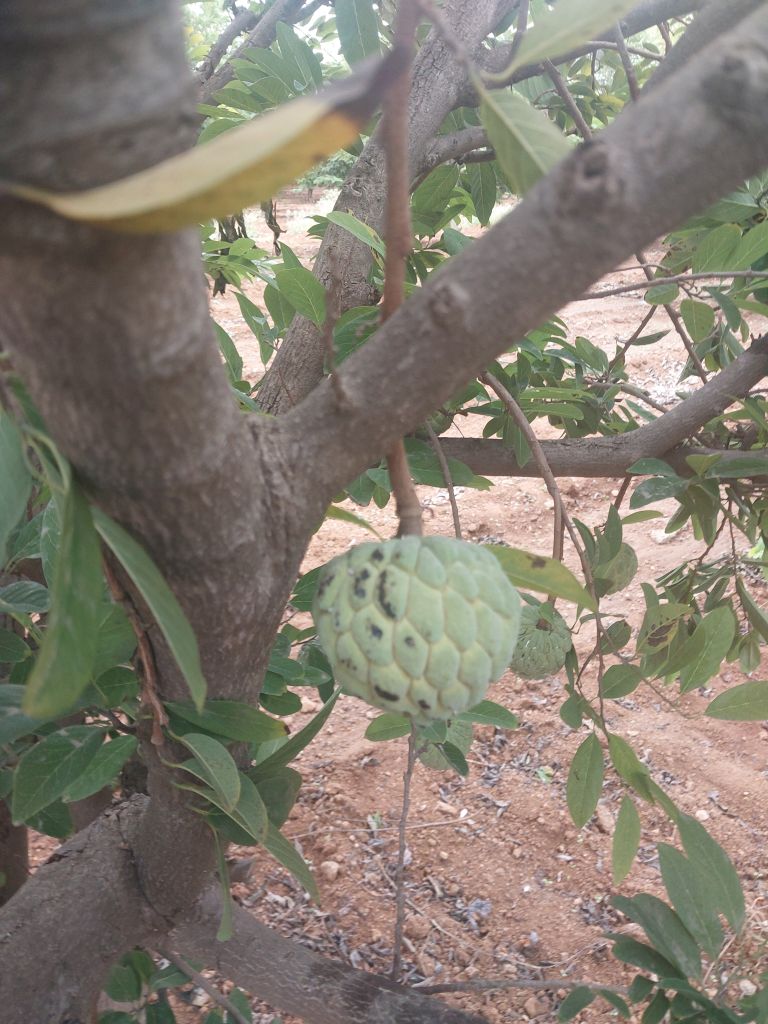
Disease label: Leaf spot on fruit